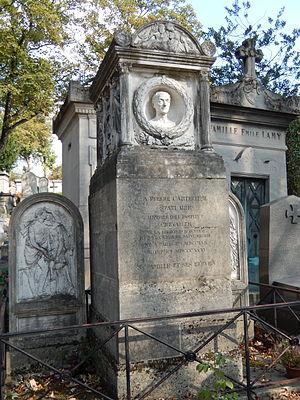
Tombe de Pierre Cartellier (cimetière du Père Lachaise, division 53)
Pierre Cartellier ou Cartelier ou encore Carteixier, né le 2 décembre 1757 à Paris et mort le 12 juin 1831 à Paris, est un orfèvre et sculpteur néo-classique français.